Carigara

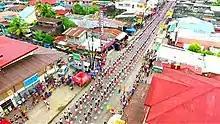
Real Street from above, featuring standing performers.

On July 14, 2018, Carigara made a bold attempt to secure the Guinness World Records for the ""Largest Participants in Philippine Folk Dance,"" showcasing the "Kuratsa". This event formed a part of the town's 423rd fiesta celebration slated for July 16, instilling a sense of pride among the locals and fostering hopes for an economic and tourism upsurge. The event boasted nearly 5,000 participants, predominantly comprising students, teachers from various schools, municipal employees, representatives from the private sector, and residents. Carigara had promptly submitted its bid and eagerly awaited official confirmation.